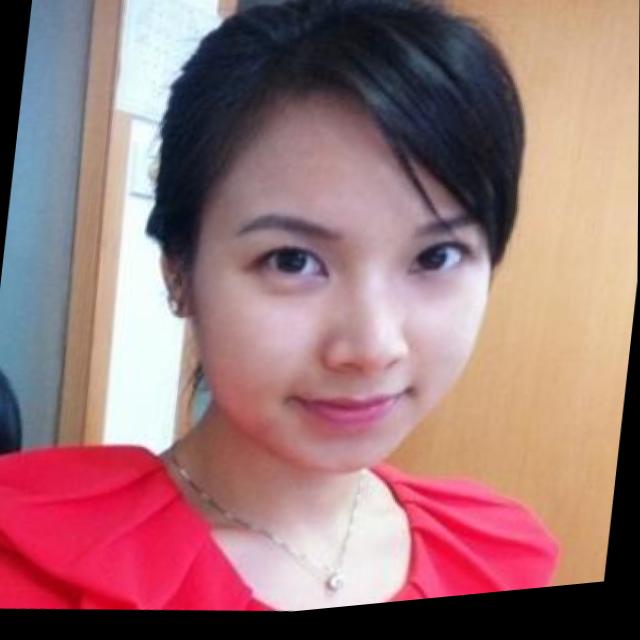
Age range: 21-44